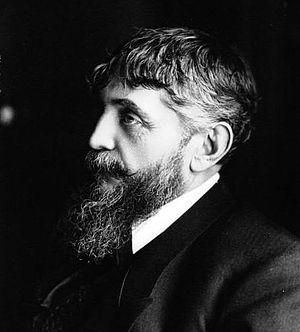
Le journaliste français Adolphe Brisson (1860-1925) vers 1900
Adolphe Brisson est un journaliste et critique dramatique français, né le 17 avril 1860 à Paris, ville où il est mort le 28 août 1925.